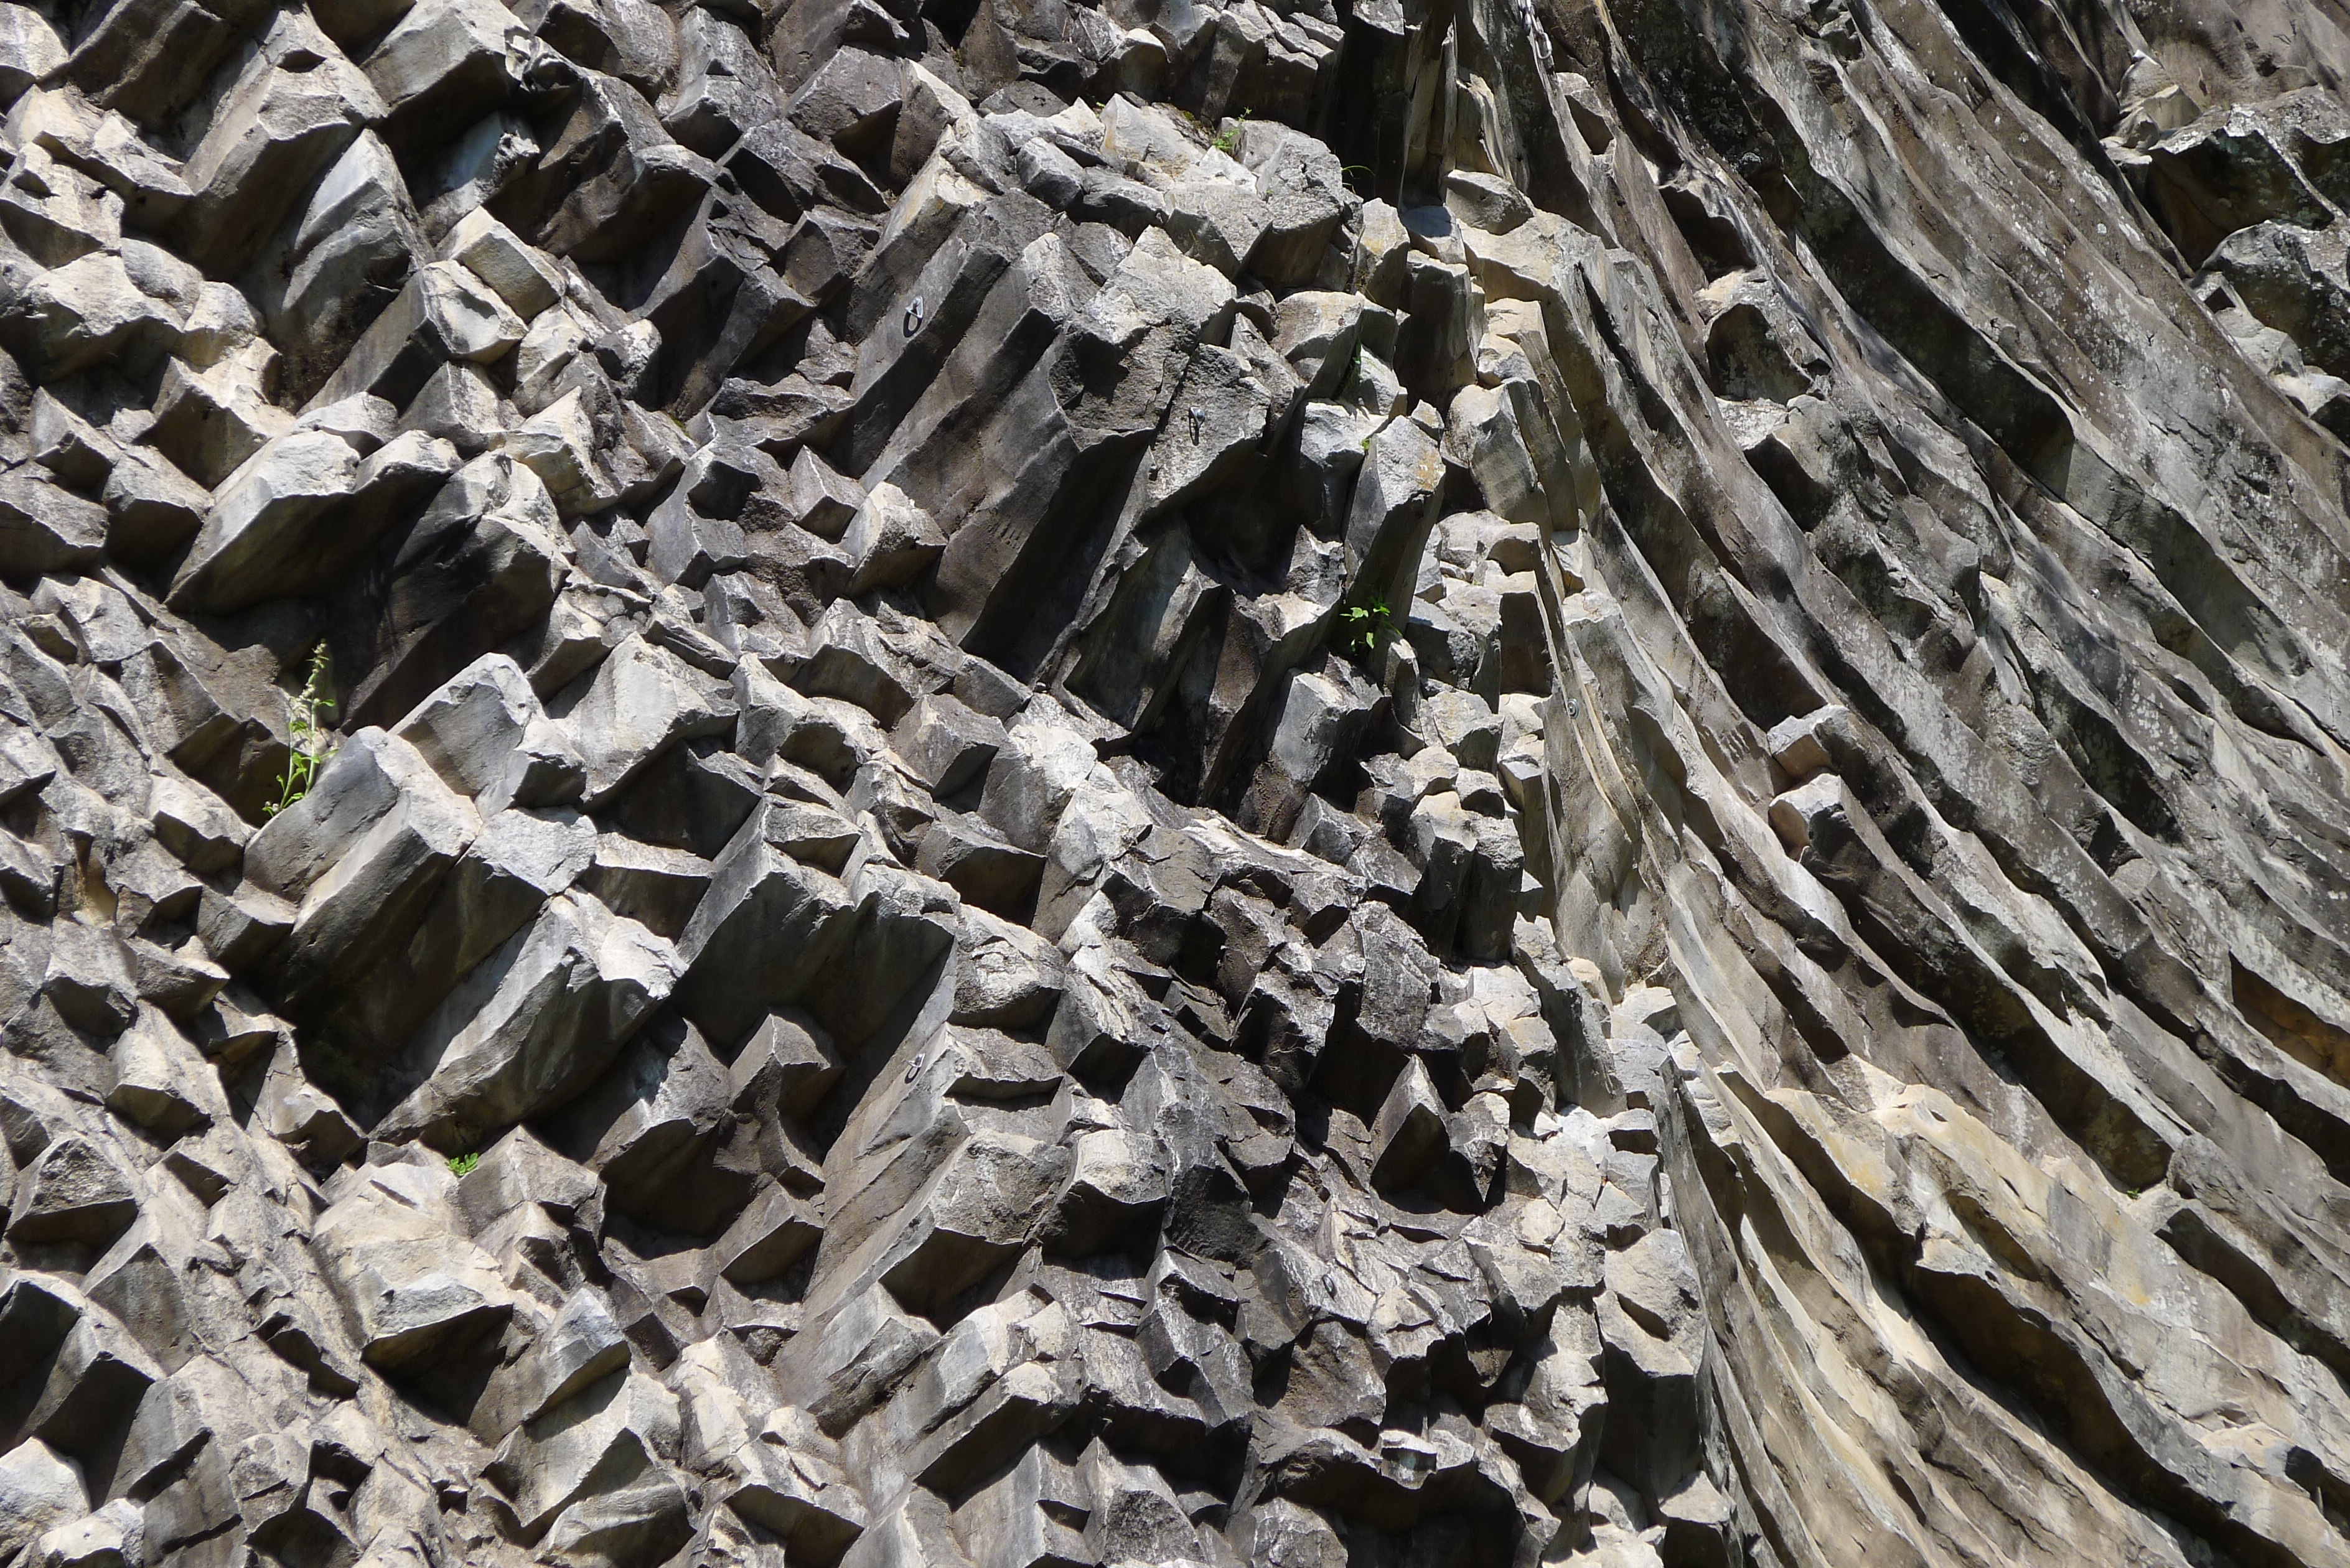
nature, rock, texture, wall, stone, formation, stone wall, material, geology, basalt, bedrock, panama